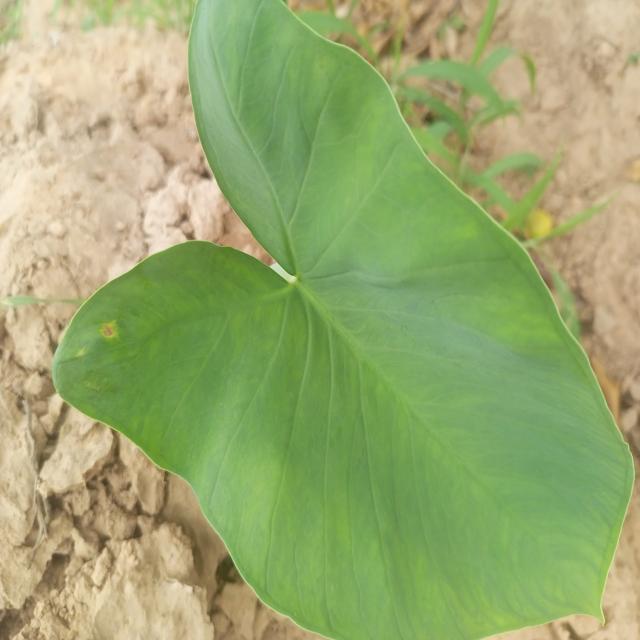
Label: Early_Blight